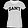
Label: T - shirt / top